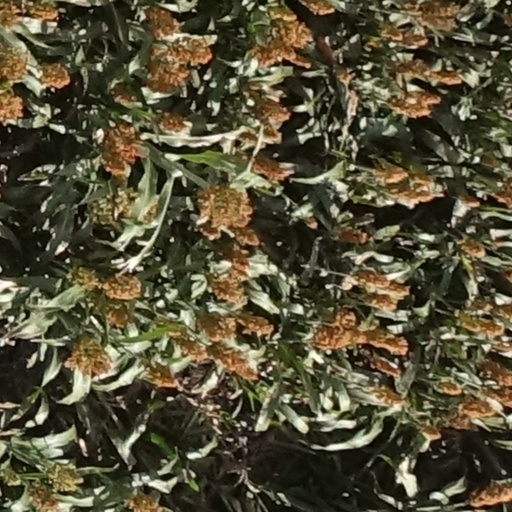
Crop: sorghum